City Evangelical Church, Leeds

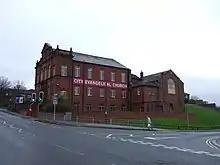
View from the north

City Evangelical Church is an independent evangelical church in Beeston, Leeds, West Yorkshire, England. It is situated on Cemetery Road in the former Beeston Hill Baptist Chapel.